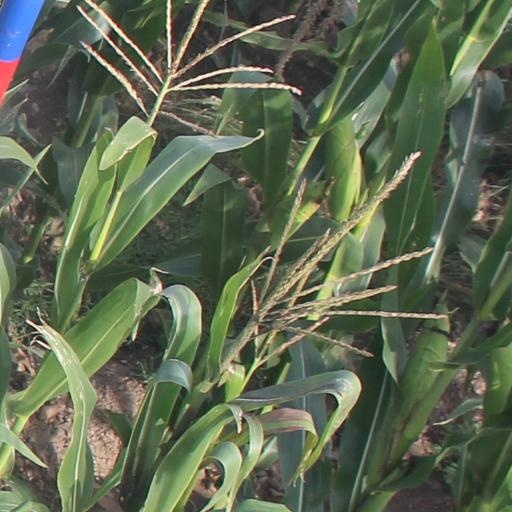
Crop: maize; corn